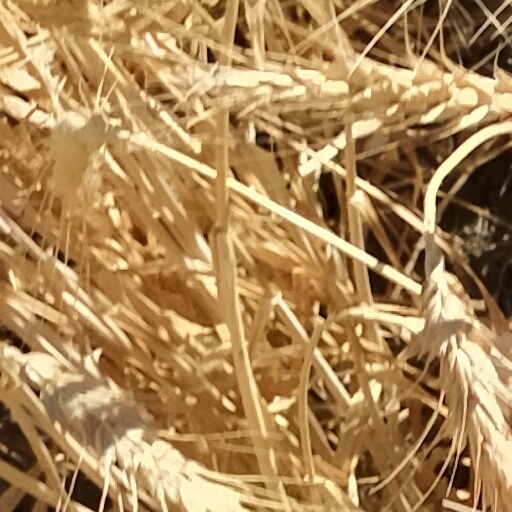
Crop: wheat